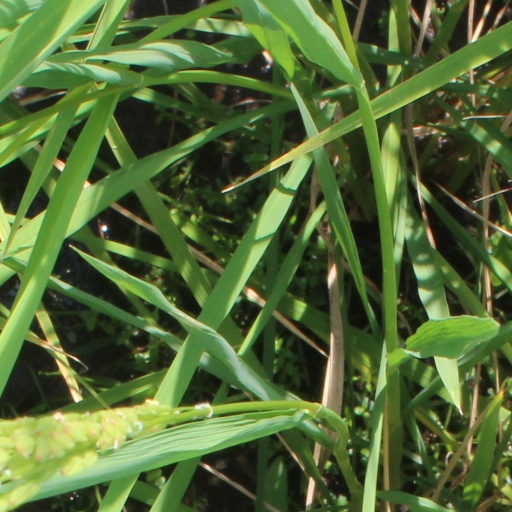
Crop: rice